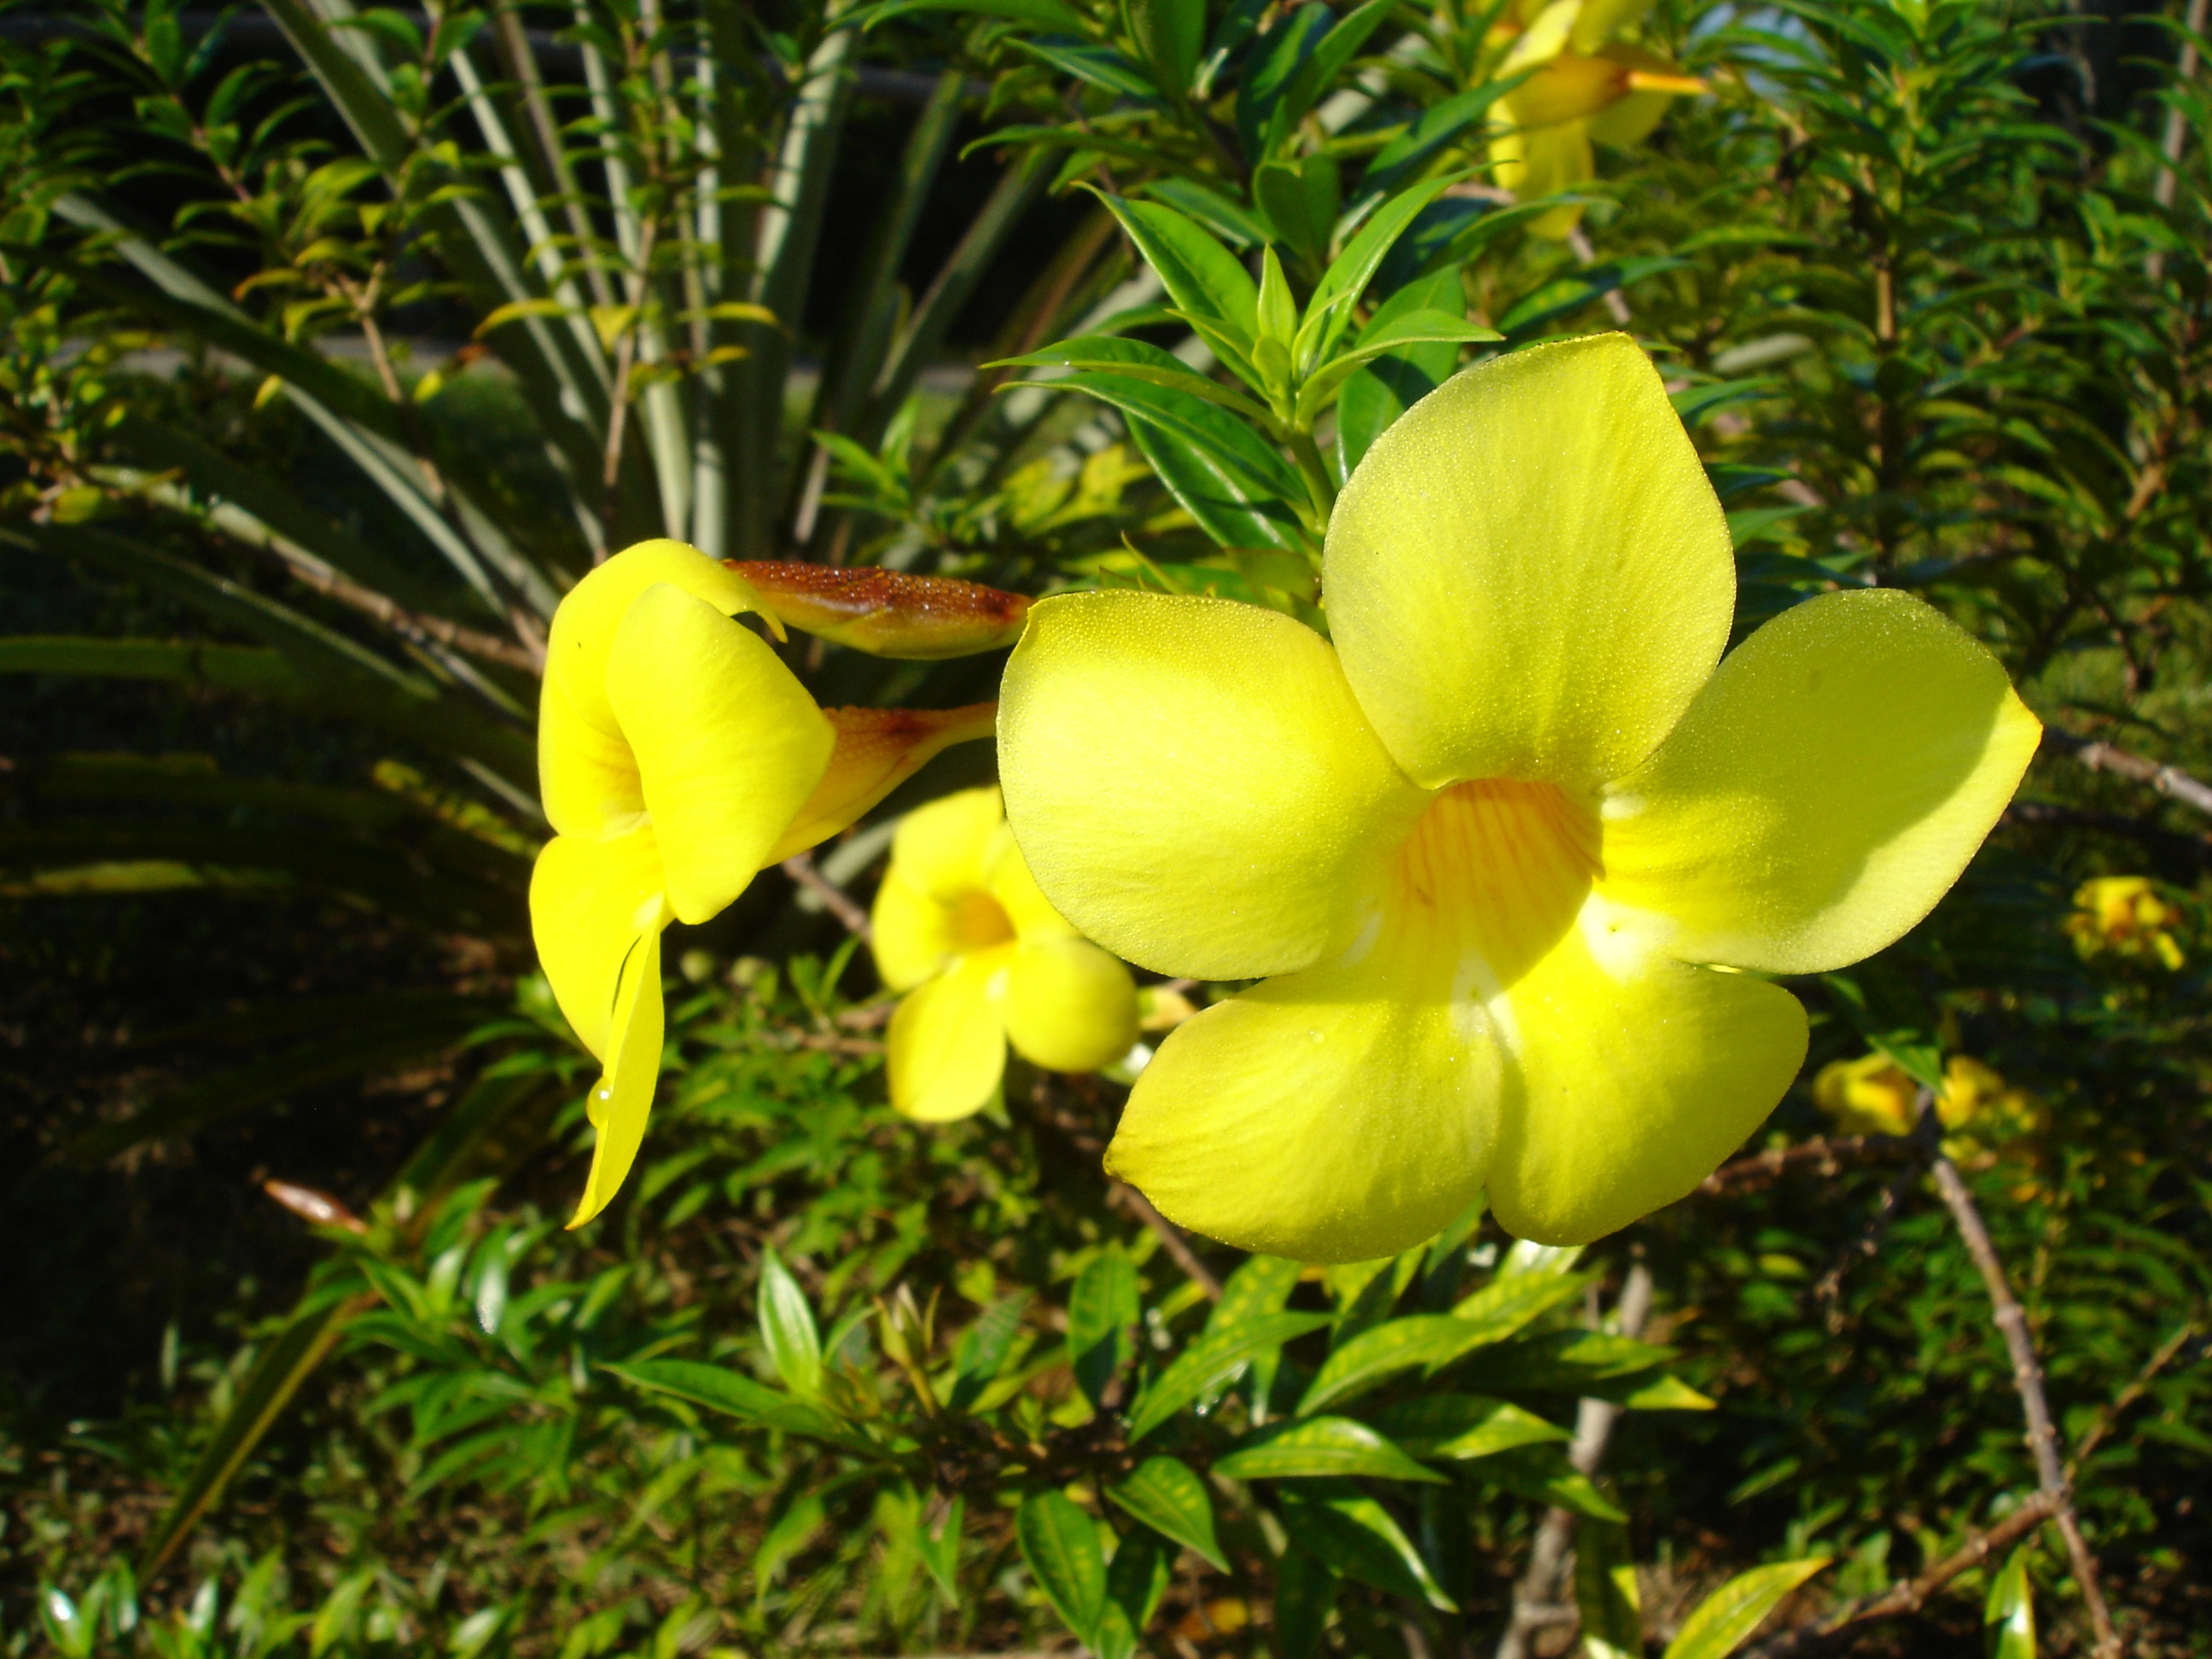
nature, blossom, plant, meadow, flower, petal, bloom, botany, yellow, garden, flora, wildflower, flowers, brazil, amazon, evening primrose, yellow flowers, daylily, macro photography, flowering plant, land plant